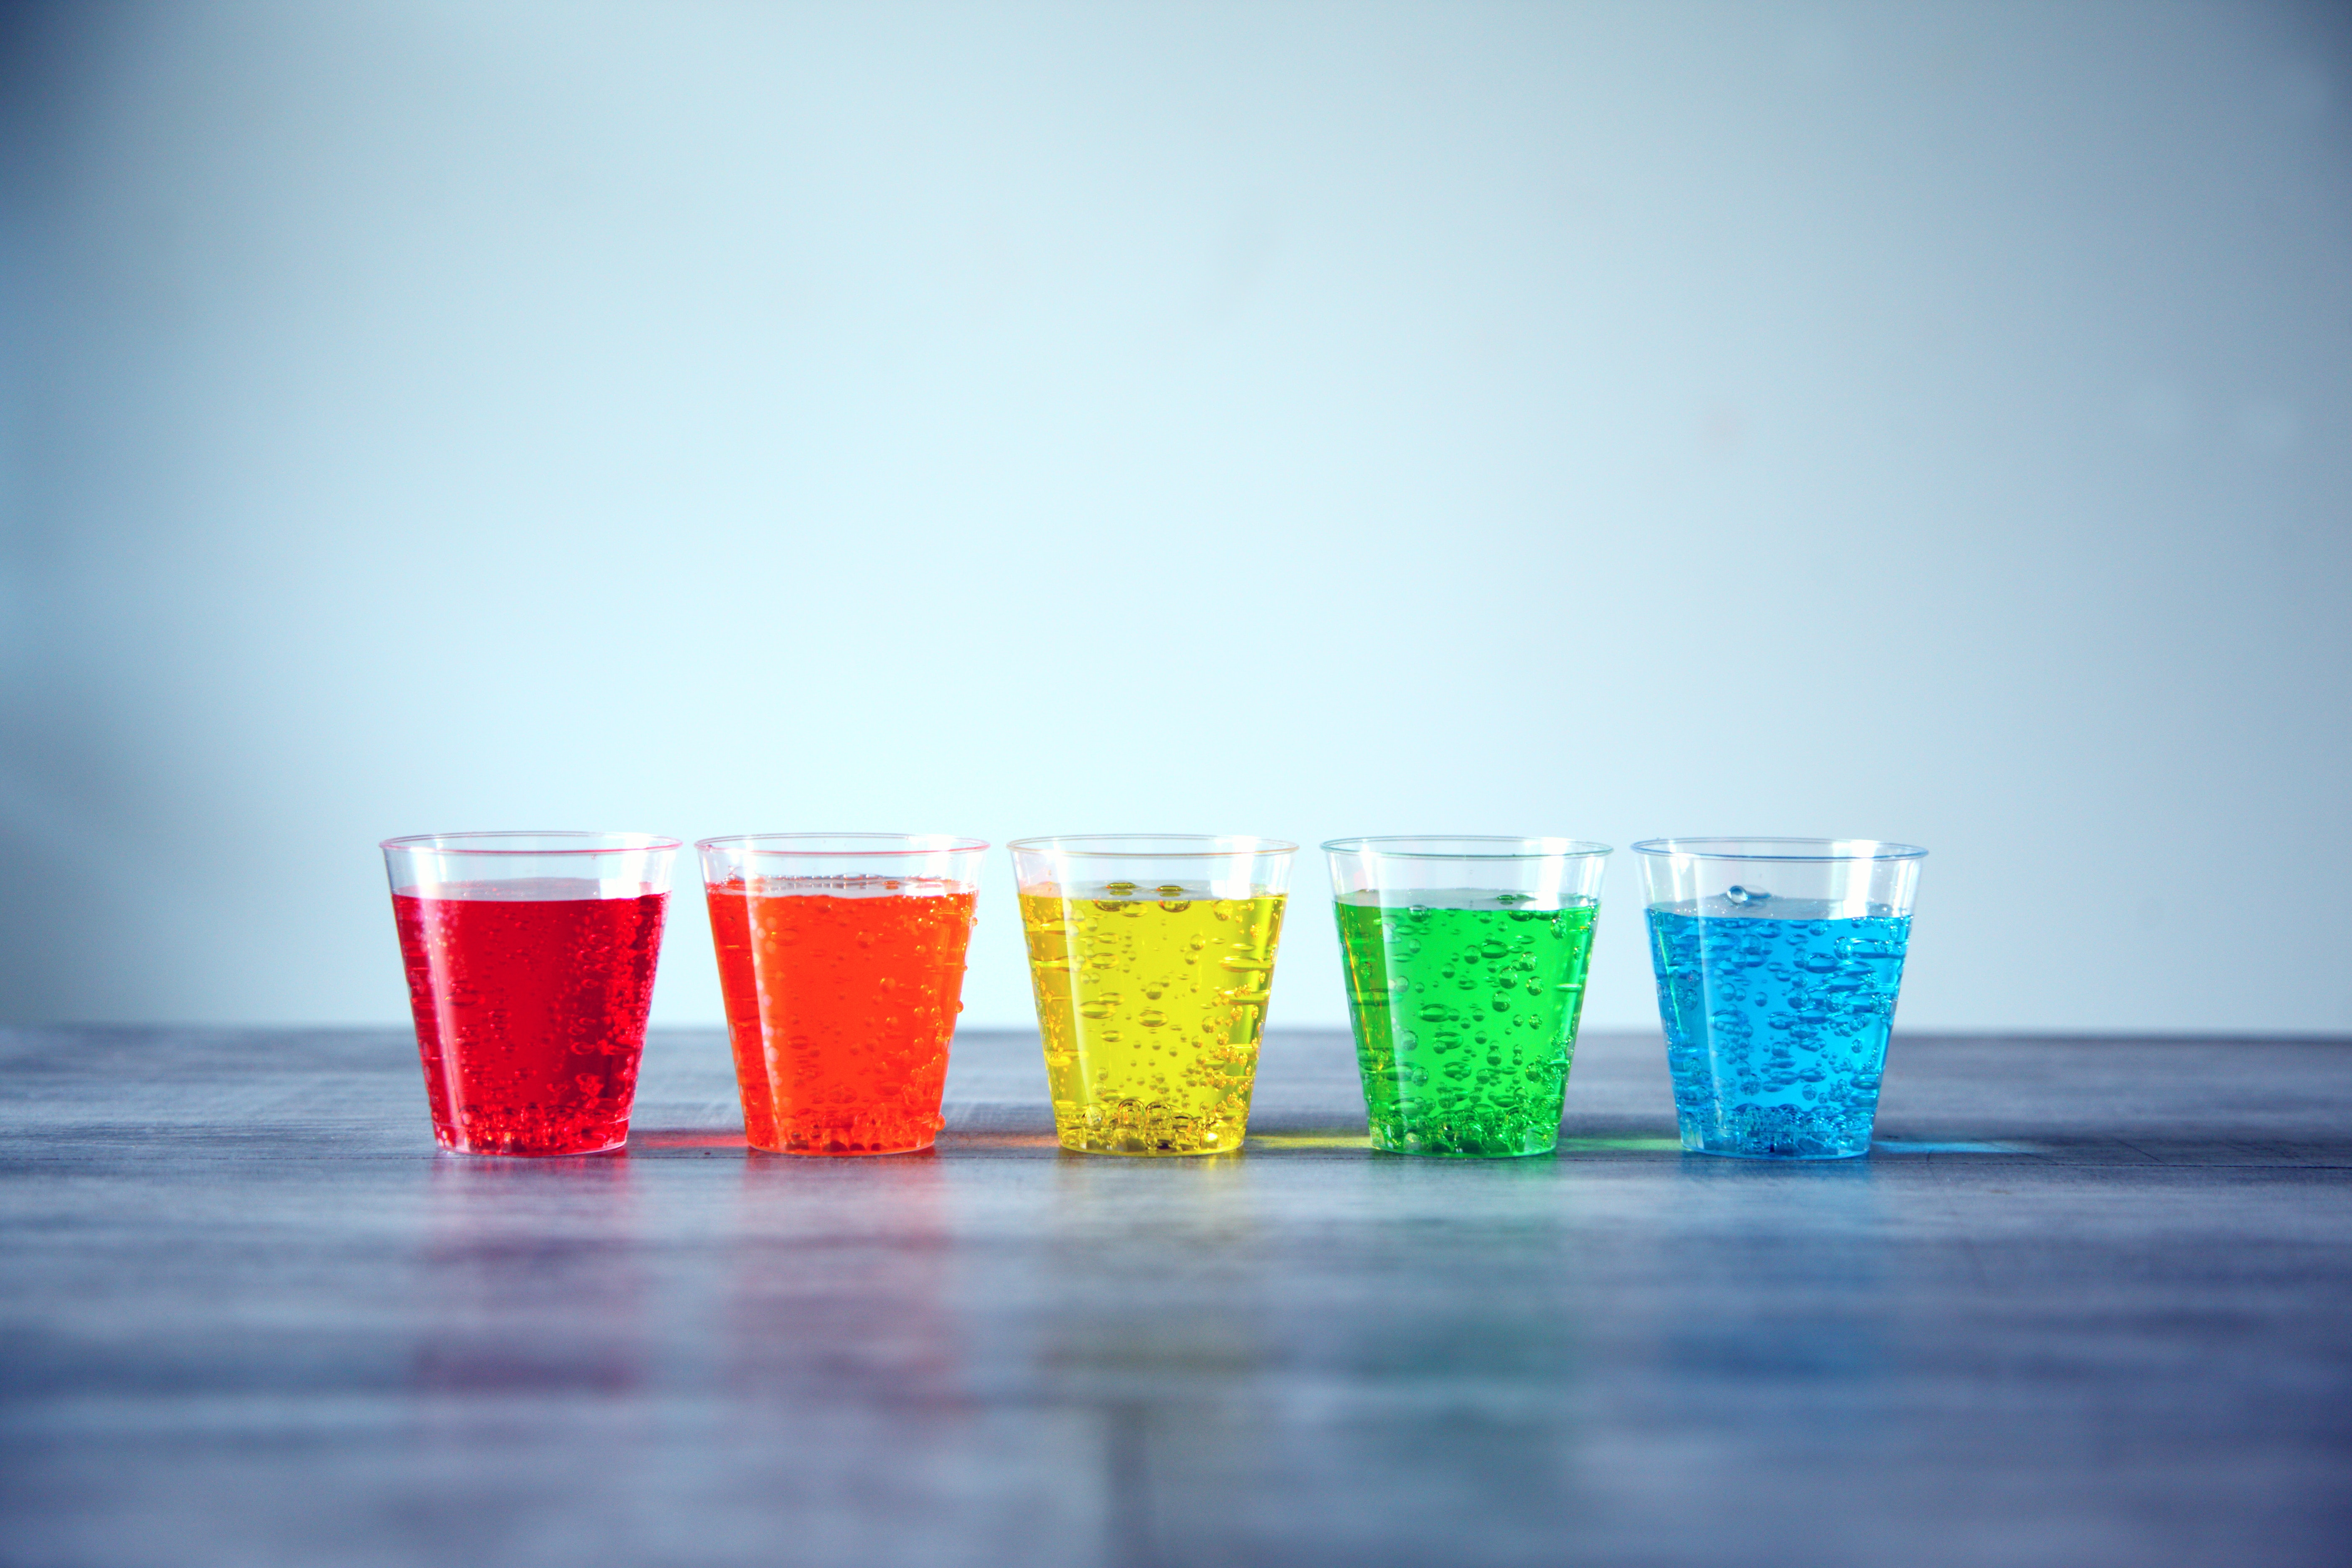
blue, green, cup, turquoise, yellow, Colorfulness, aqua, food coloring, glass, plastic, drinkware, liquid